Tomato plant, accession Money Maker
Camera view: vertical (180 deg); turntable rotation: 120 degrees
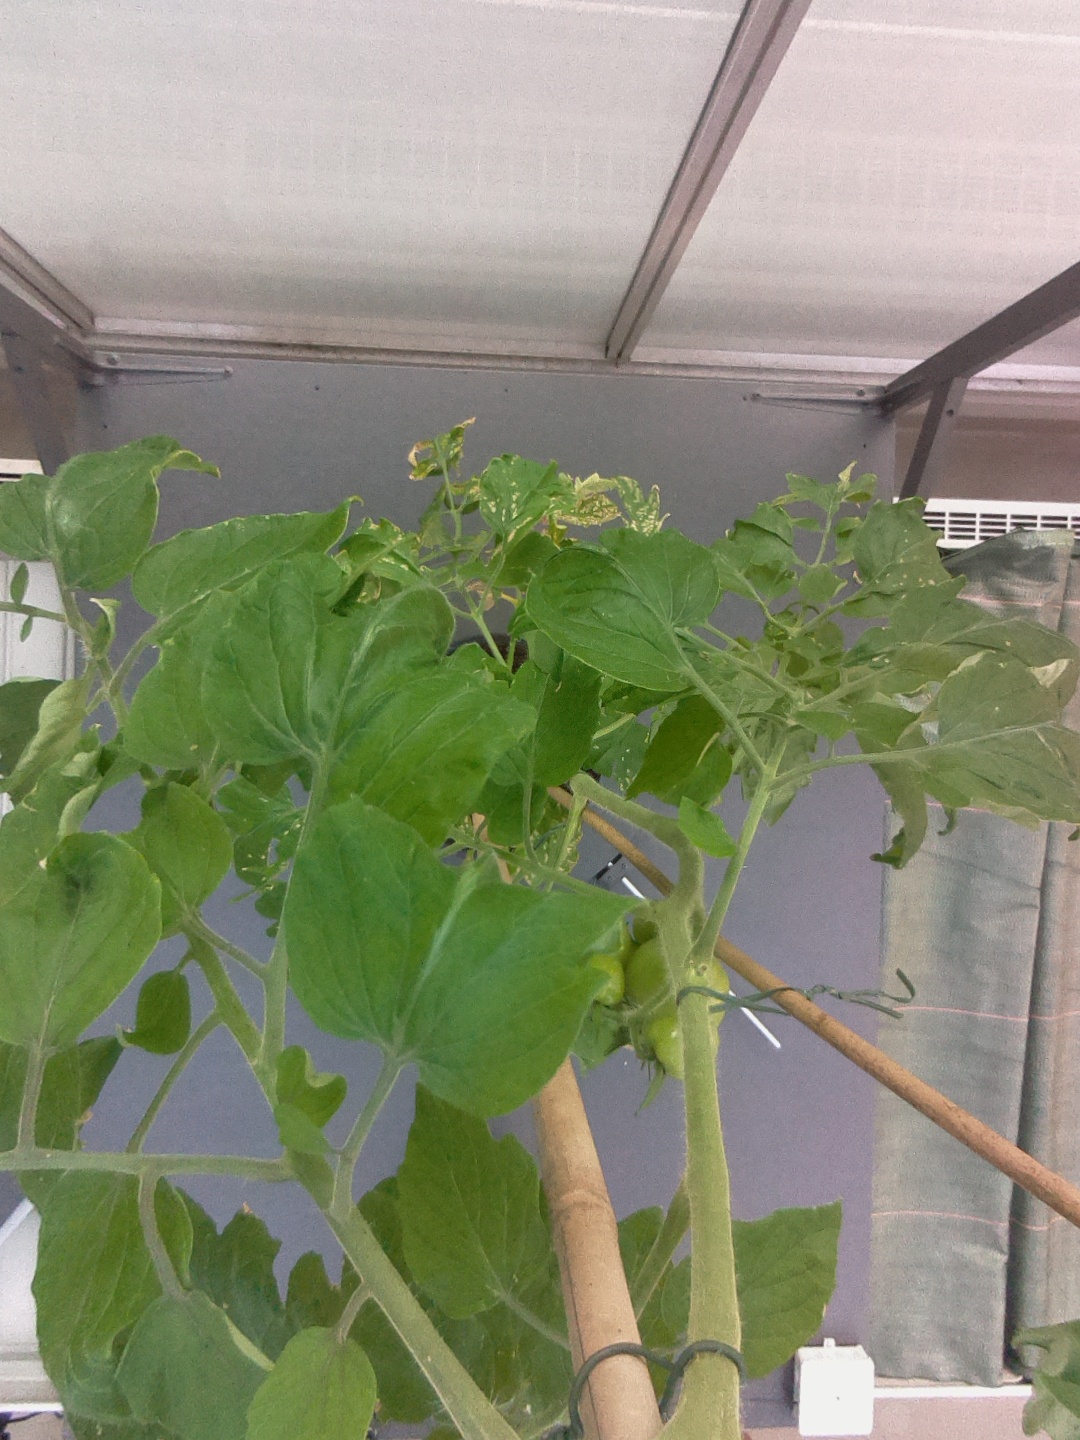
BBCH growth stage 75: 50%-60% of final fruit size